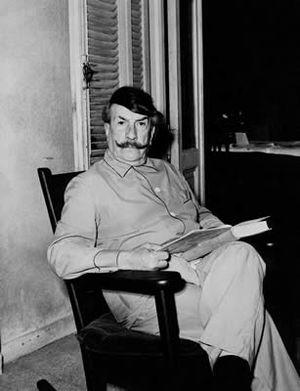
Alfredo Lorenzo Ramón Palacios, mieux connu sous le nom d'Alfredo Palacios était un avocat, homme politique, essayiste et professeur d'université argentin. Il fut l'une des grandes figures historiques du Parti socialiste d'Argentine et compte sans doute parmi les hommes politiques les plus influents de l'Argentine du XXᵉ siècle, aux côtés notamment de Perón et d'Yrigoyen, desquels il fut l'adversaire.